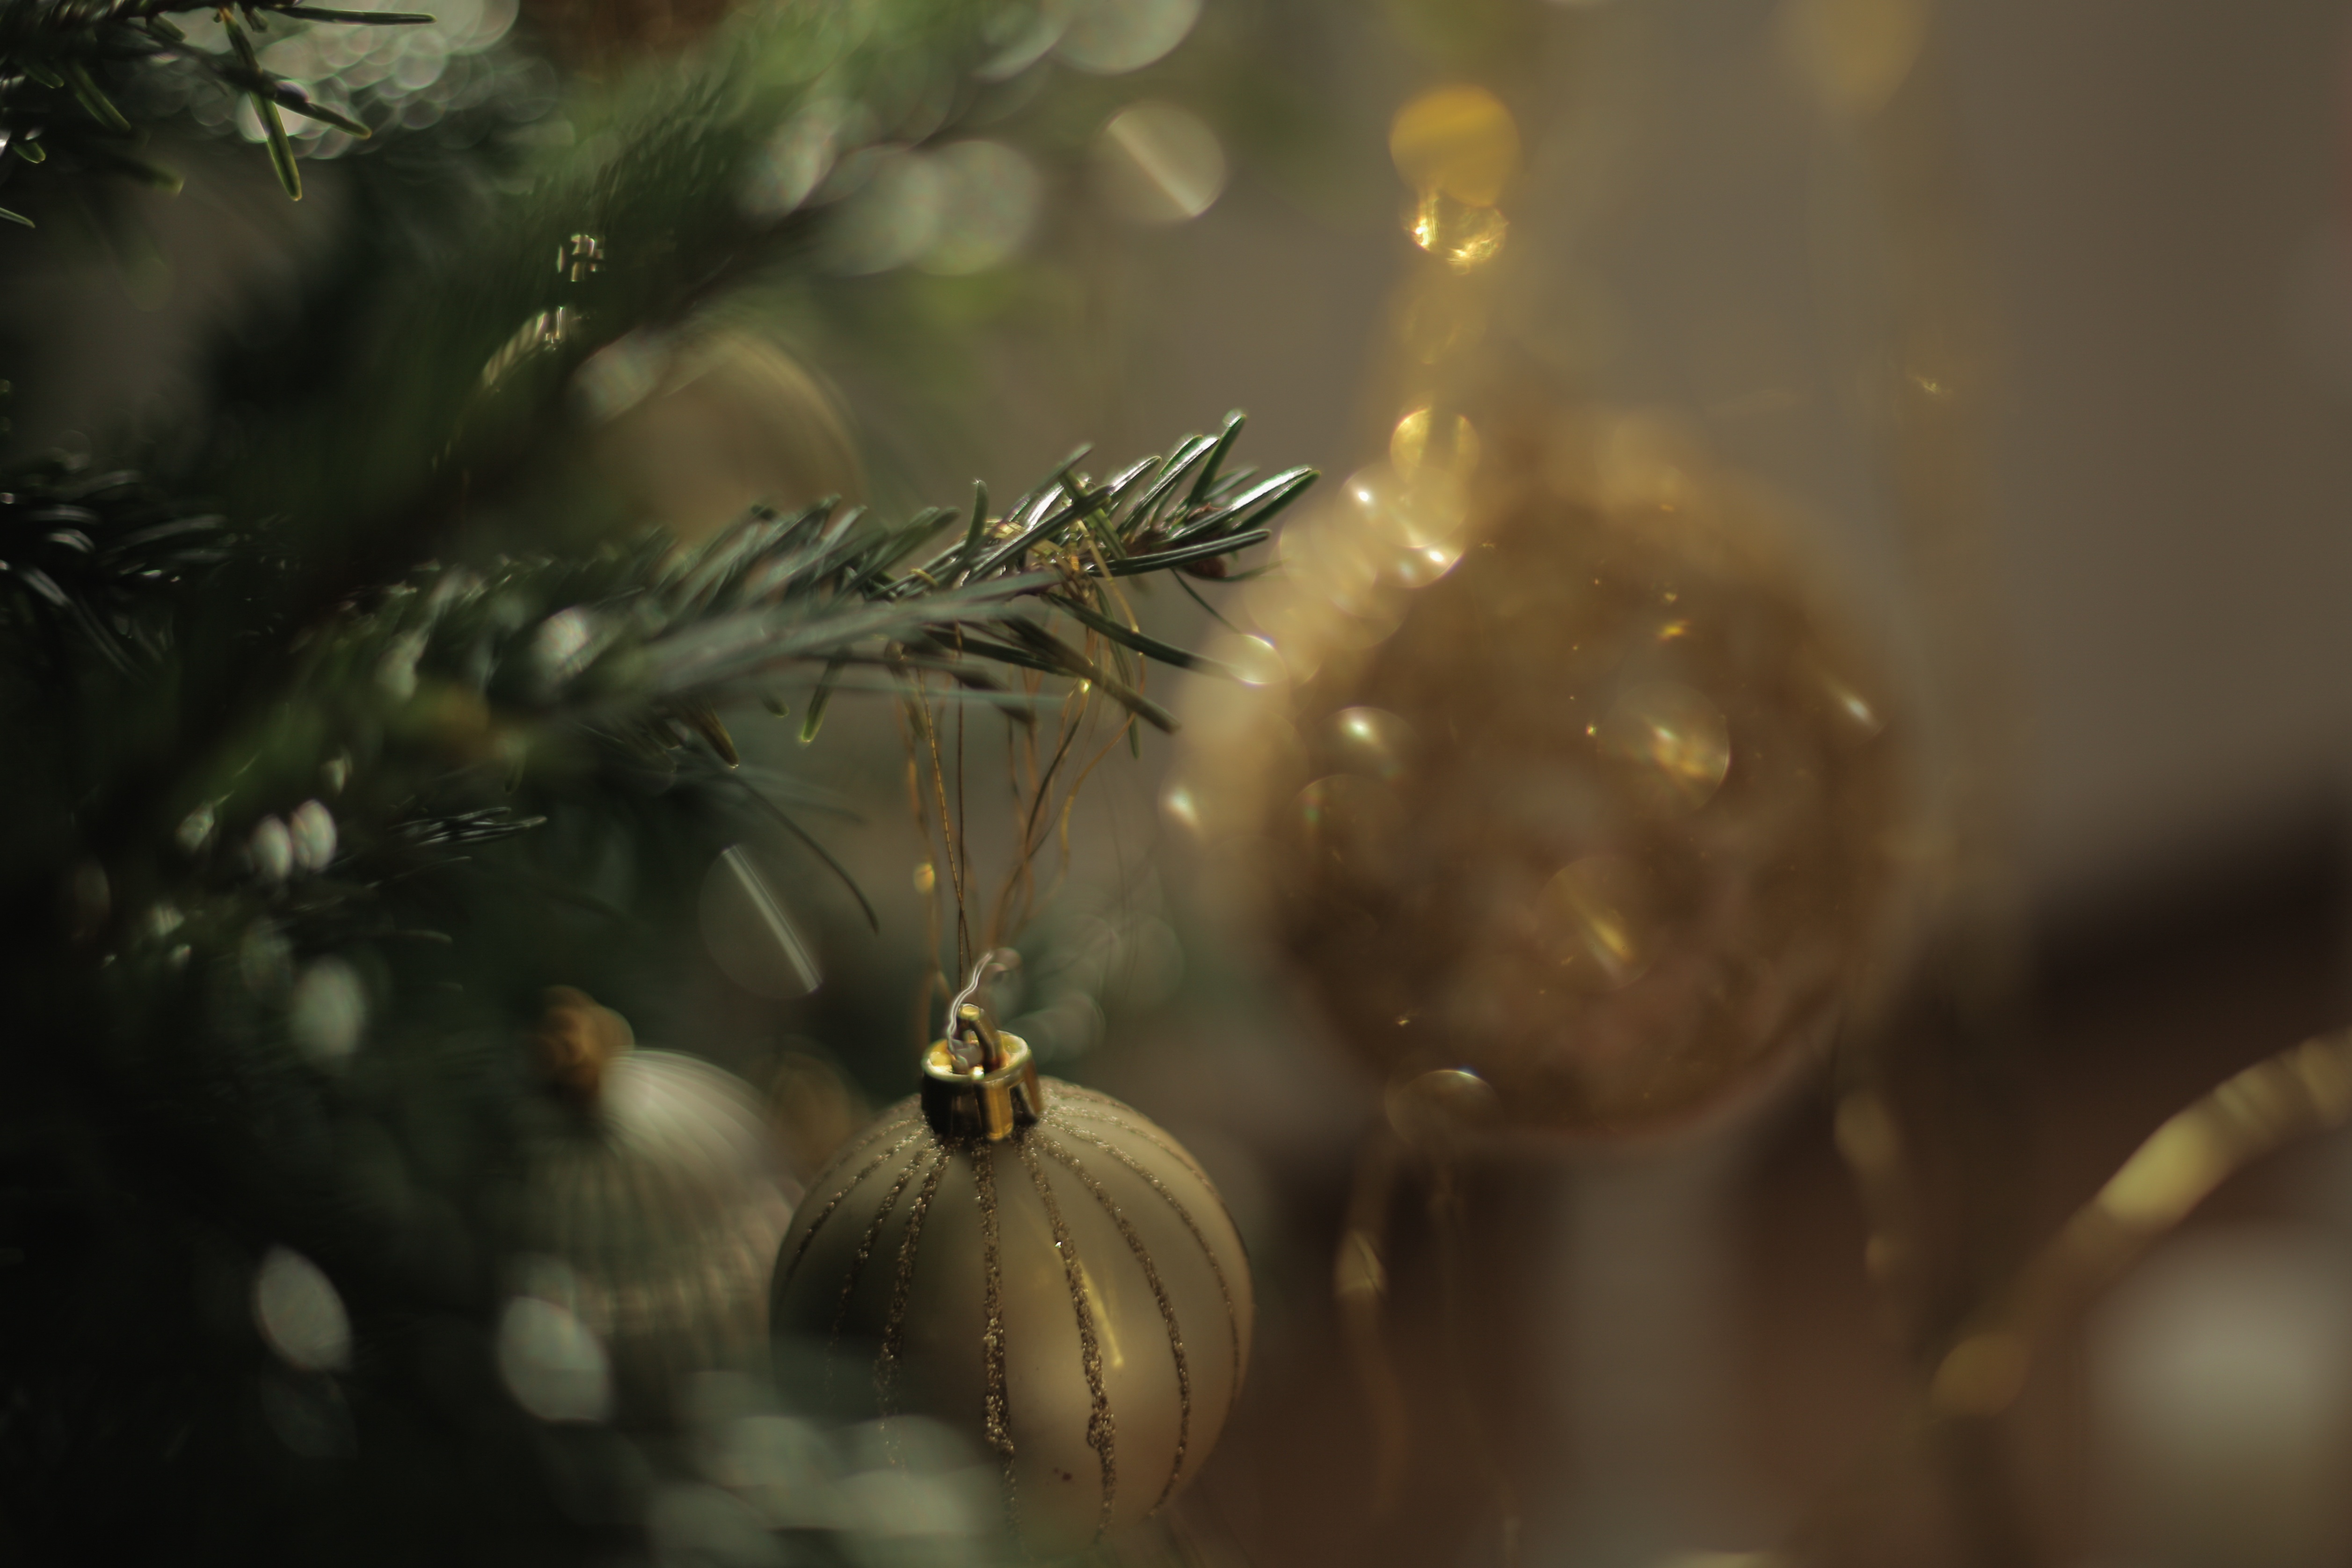
tree, water, nature, branch, light, plant, photography, sunlight, leaf, flower, green, reflection, autumn, flora, christmas tree, close up, christmas decoration, macro photography, woody plant, computer wallpaper